Yolanda Vargas Dulché

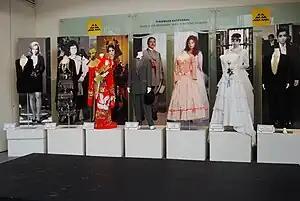
Display of costumes and posters from various telenovelas created by Vargas Dulché at the Museo de Arte Popular.

Yolanda Vargas Dulché de la Parra (July 18, 1926, Mexico City) – August 8, 1999, Mexico City) was a Mexican writer principally known for the creation of the comic book character of Memín Pinguín and various telenovelas for Mexican television. She began her writing career as a way to supplement income for several newspapers, creating Memín Penguín in 1943. By 1960, she has successfully published a number of comic books, encouraging her husband, Guillermo de la Parra, to write as well. The two went on to create various successful telenovelas including "Rubí", which has been redone for both television and film. In total Varga Dulché published over sixty titles in both Mexico and abroad. "Rubí" was published between 1963 and 1964 in the romance comic book "Lágrimas, Risas y Amor".